Currency of Colombia

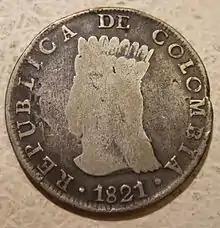
Obverse of silver 1821 8 Real, or 1 Peso, coin: figure of Indian with feathered bonnet, with legend "REPUBLICA DE COLOMBIA" and date

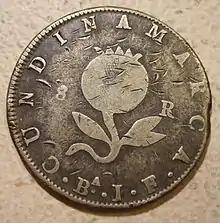
Reverse: figure of pomegranate, "8" and "R" on either side, with legend "CUNDINAMARCA", Bogotá mint mark "B", and assayer's initials "J.F."

Proclamation of Gran Colombia led to a third type of "India" coinage, dated 1820, with REPUBLICA DE COLOMBIA replacing LIBERTAD AMERICANA and CUNDINAMARCA replacing NUEVA GRANADA. On discreet orders from Gen. Santander this type was issued between 1823 and 1826 with the date frozen at 1821, because the Congress of Cúcuta had legally set the fineness of all silver coined after 1821 to the old Spanish standard of .903 fine, while these coins were only .666 fine.